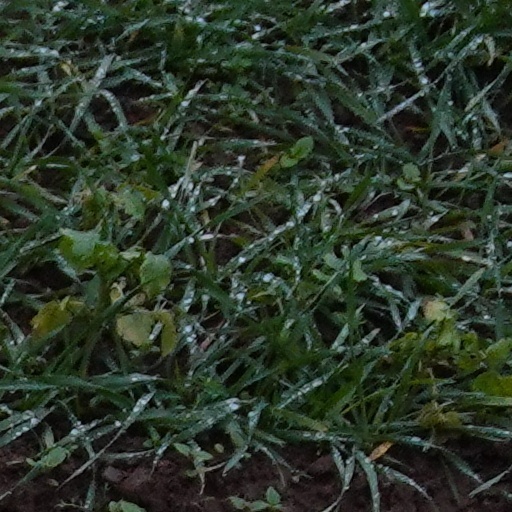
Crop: wheat